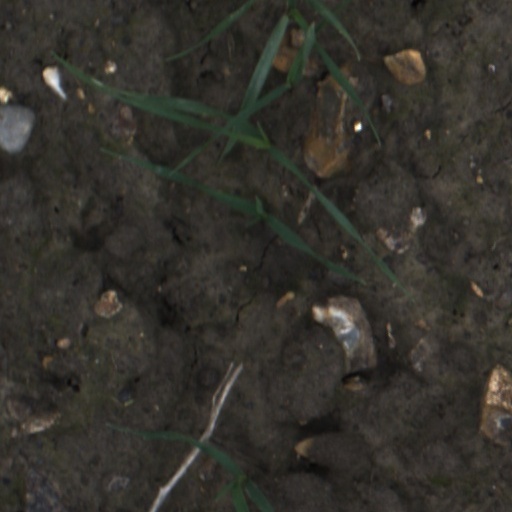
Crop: wheat